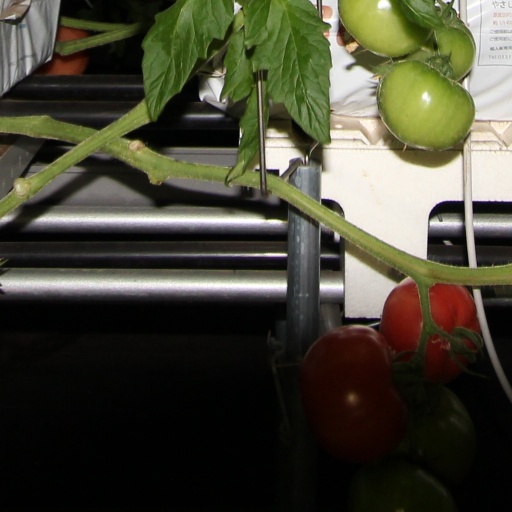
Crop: tomato